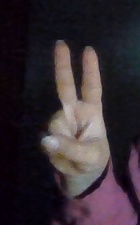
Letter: taa